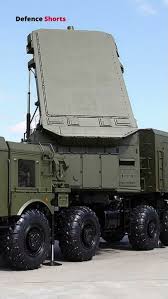
Label: Air Defense